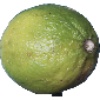
Label: Limes 1